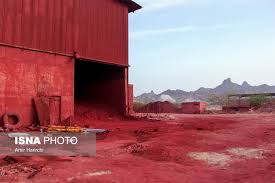
Soil type: Red soil